Psalter

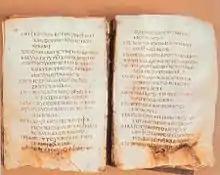
The Mudil Psalter, the oldest complete psalter in the Coptic language, Coptic Museum, Egypt, Coptic Cairo

Non-illuminated psalters written in Coptic include some of the earliest surviving codices (bound books) altogether. The earliest Coptic psalter predates the earliest Western (Irish) one by more than a century.